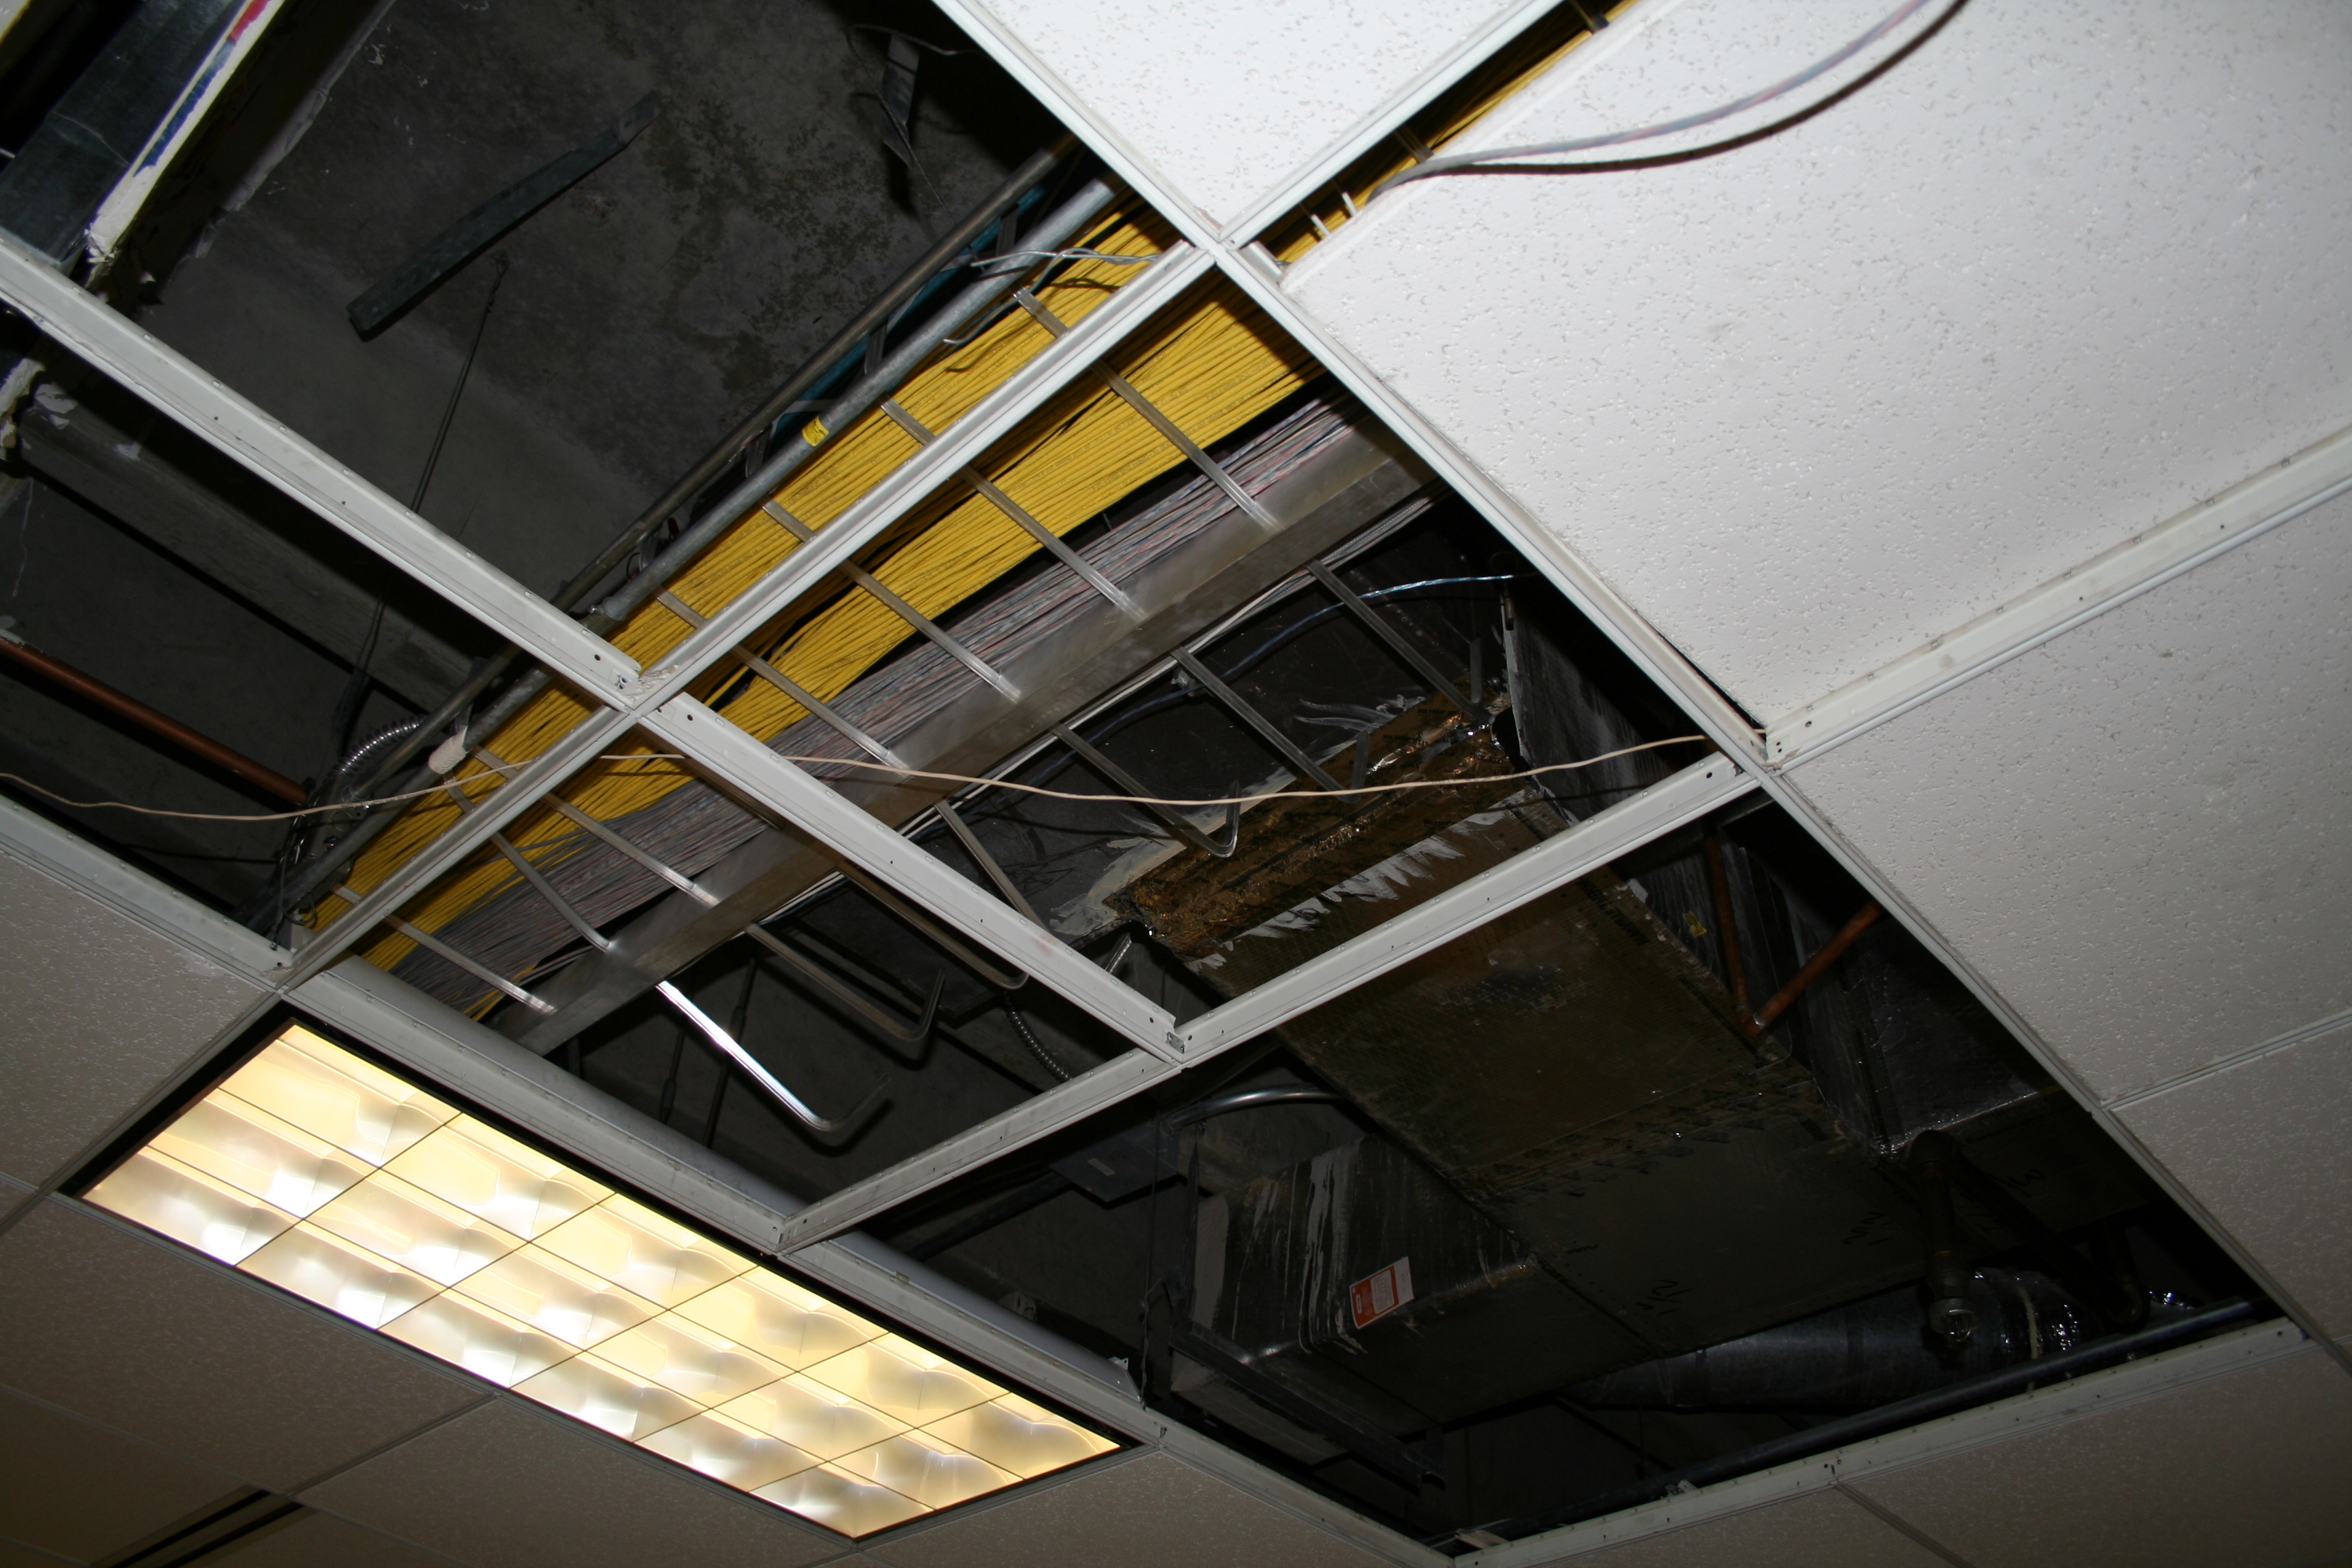
light, architecture, window, glass, ceiling, vehicle, lighting, design, shape, daylighting